Sufganiyah

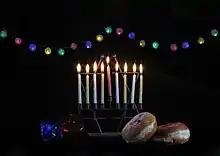
"Sufganiyot" are a symbol of Hanukkah worldwide.

Sufganiyot are a relatively recent introduction to the United States, where latkes are the traditional Hanukkah food. According to Gil Marks, latke was still the dominant choice in American Jewish homes in 2012. Rabbi Levi Shemtov in 2019 said, "Latkes used to dominate in the U.S., while doughnuts dominated in Israel. Now, I think both are equally popular in the U.S."